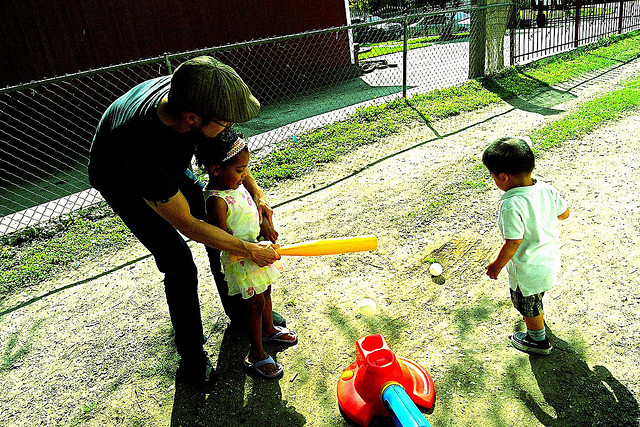
người đàn ông đang nằm tay đứa trẻ hướng dẫn chơi bóng chày